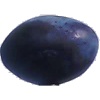
Label: Plum 3